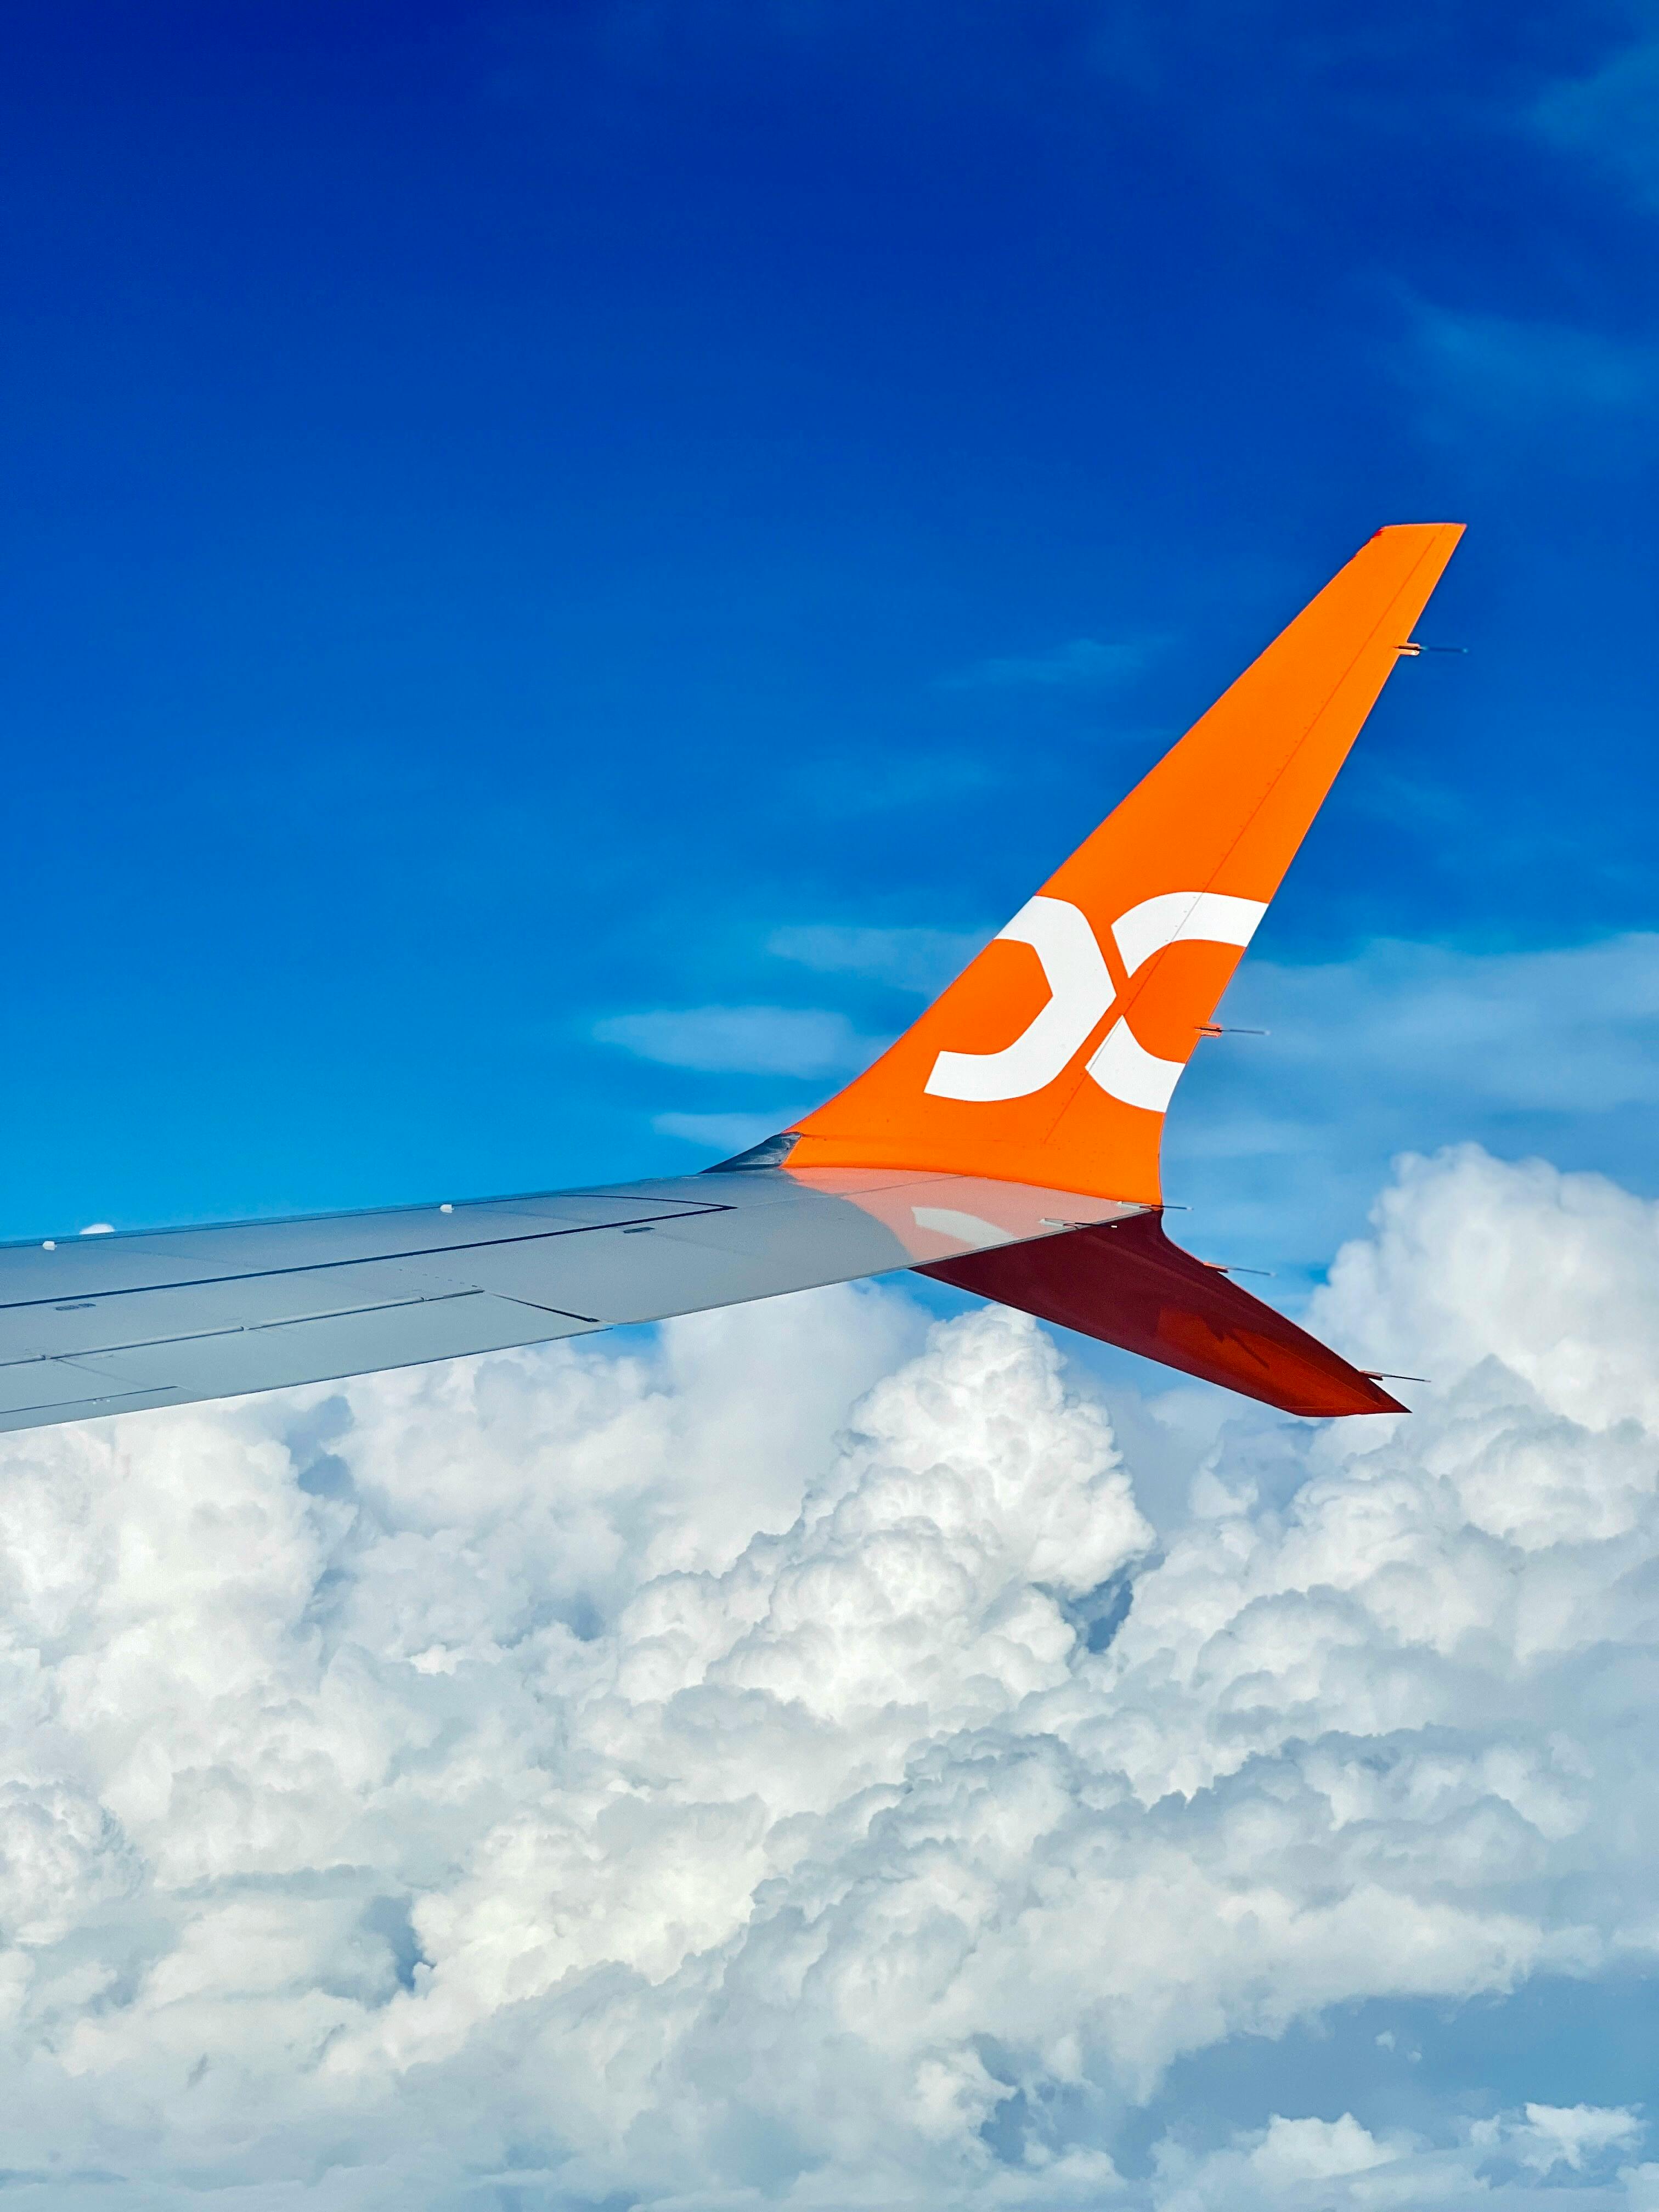
sky, cloud, air travel, flag, cumulus, aviation, electric blue, airline, flap, meteorological phenomenon, slope, horizon, wing, landscape, fin, triangle, airliner, flight, wind, aerospace engineering, winter, ocean